Tank destroyer battalion (United States)

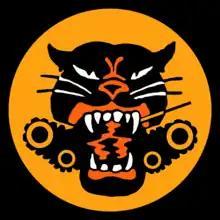
All tank destroyer battalions used the same patch representing a Panther crushing an armored tracked vehicle.

The tank destroyer battalion was a type of military unit used by the United States Army during World War II. The unit was organized in one of two different forms—a towed battalion equipped with anti-tank guns, or a mechanized battalion equipped with armored self-propelled guns. The tank destroyer units were formed in response to the German use of massed formations of armored vehicles units early in WWII. The tank destroyer concept envisioned the battalions acting as independent units that would respond at high speed to large enemy tank attacks. In this role, they would be attached in groups or brigades to corps or armies. In practice, they were usually individually attached to infantry divisions. Over one hundred battalions were formed, of which more than half saw combat service. The force was disbanded shortly after the end of the war when the concept had been shown to be militarily unsound.